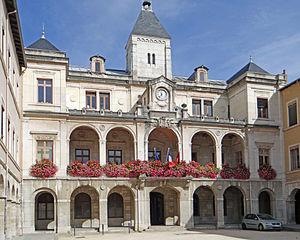
Vienne (Isère) - Hôtel de ville
L'Hôtel de ville de Vienne, est situé au cœur du centre-ville de Vienne.